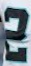
Number: 2